Deployment of COVID-19 vaccines

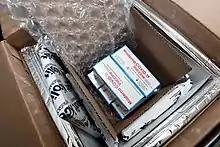
Moderna vaccine box packed with insulation and cold packs

Deploying a COVID‑19 vaccine may require worldwide transport and tracking of 10–19billion vial doses, an effort readily becoming the largest supply chain challenge in history. As of September 2020, supply chain and logistics experts expressed concern that international and national networks for distributing a licensed vaccine were not ready for the volume and urgency, due mainly to deterioration of resources during 2020 pandemic lockdowns and downsizing that degraded supply capabilities. Globally, supplies critical to vaccine research and development are increasingly scarce due to international competition or national sequestration.